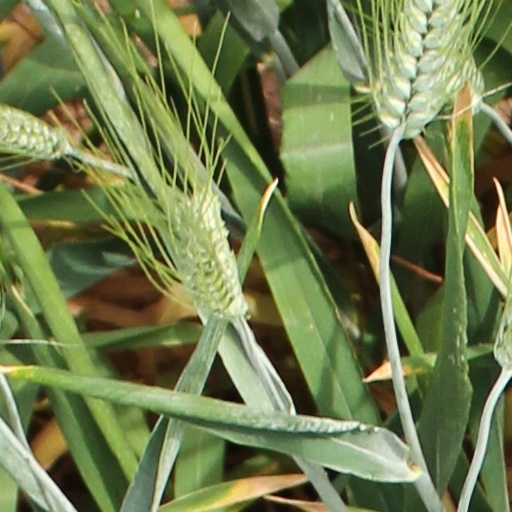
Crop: wheat